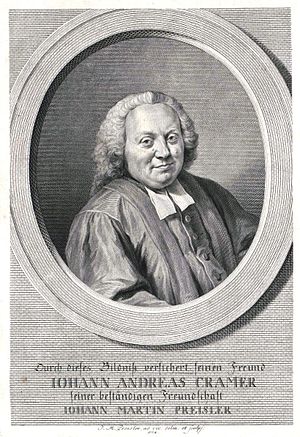
Johan Andreas Cramer
Johan Andreas Cramer var en tysk teolog og prorektor for Kiels universitet, Christian-Albrechts-Universität.